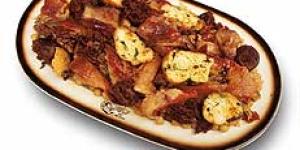
cocido lebaniego